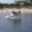
Label: ship